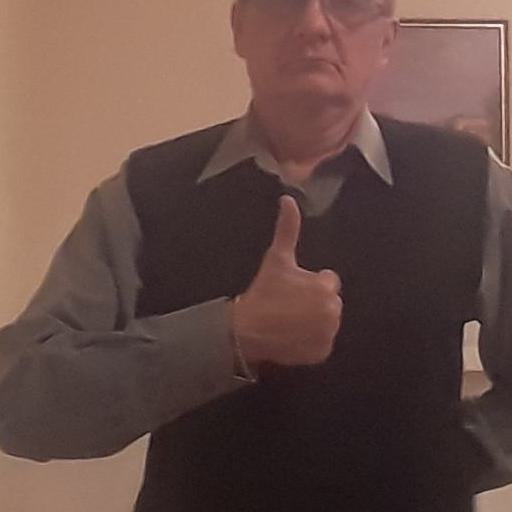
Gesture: like